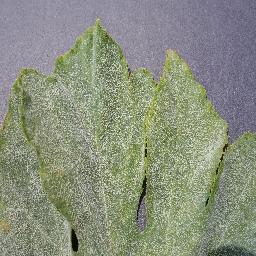
Label: Squash___Powdery_mildew